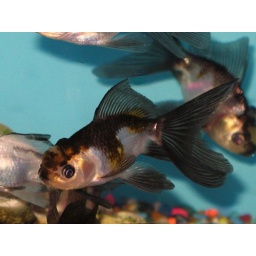
Beautiful black and white Oranda goldfish. Thanks to &lt;u&gt;Fizgig=&lt;/u&gt; for identification. Petstore in sw Houston, Texas. Oct. 2009.